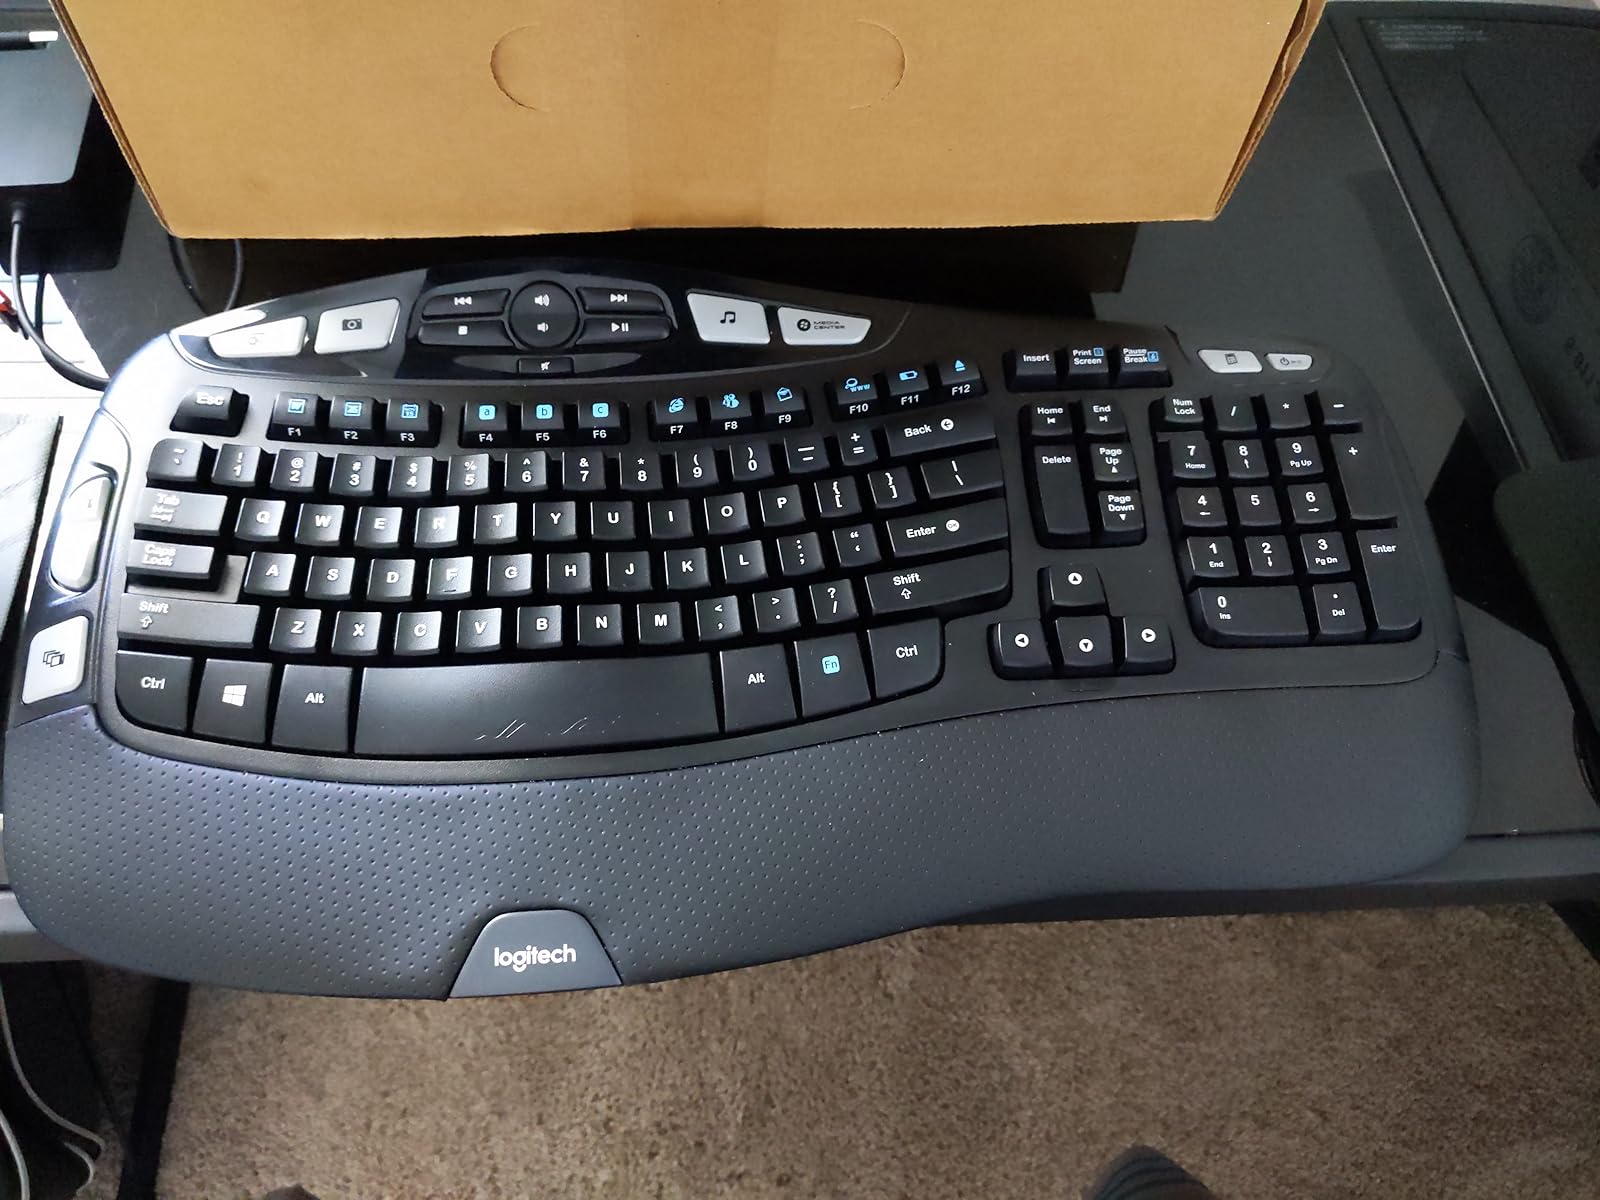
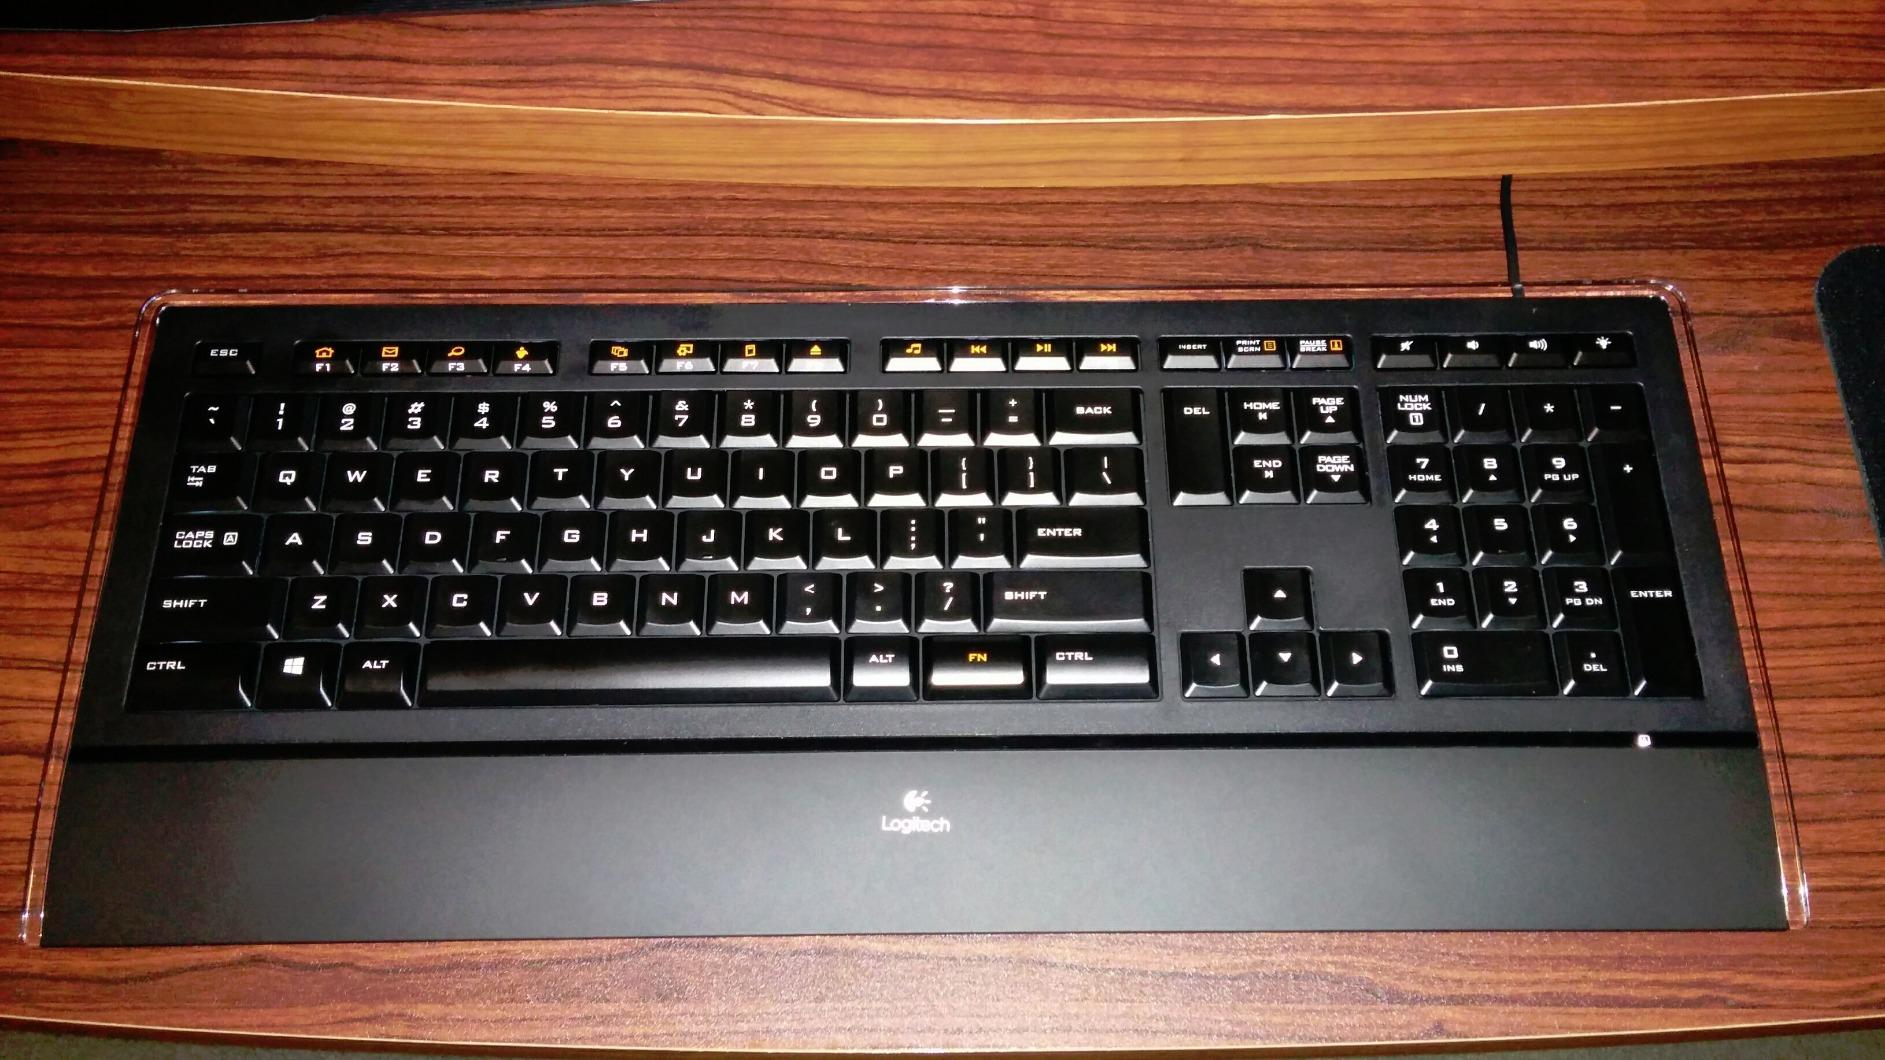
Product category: keyboard
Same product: no